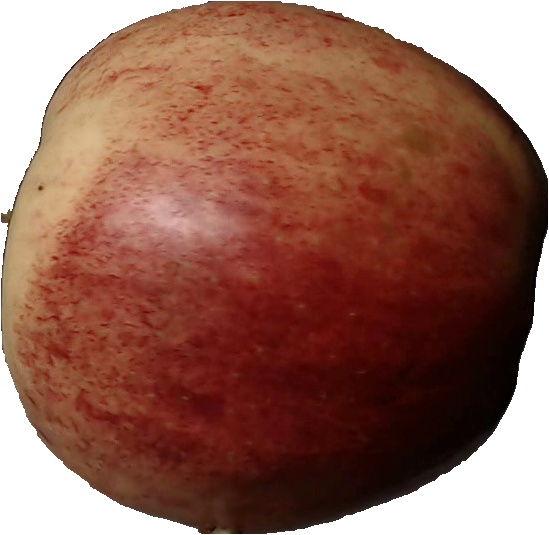
Label: apple_red_3